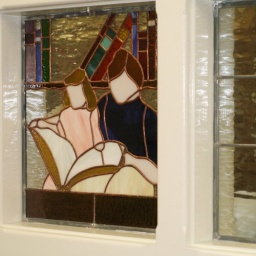
Stained glass window in the Heritage Center